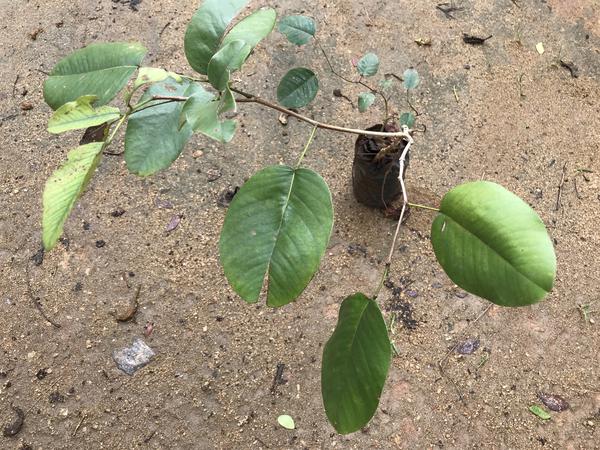
Plant: Raktachandini